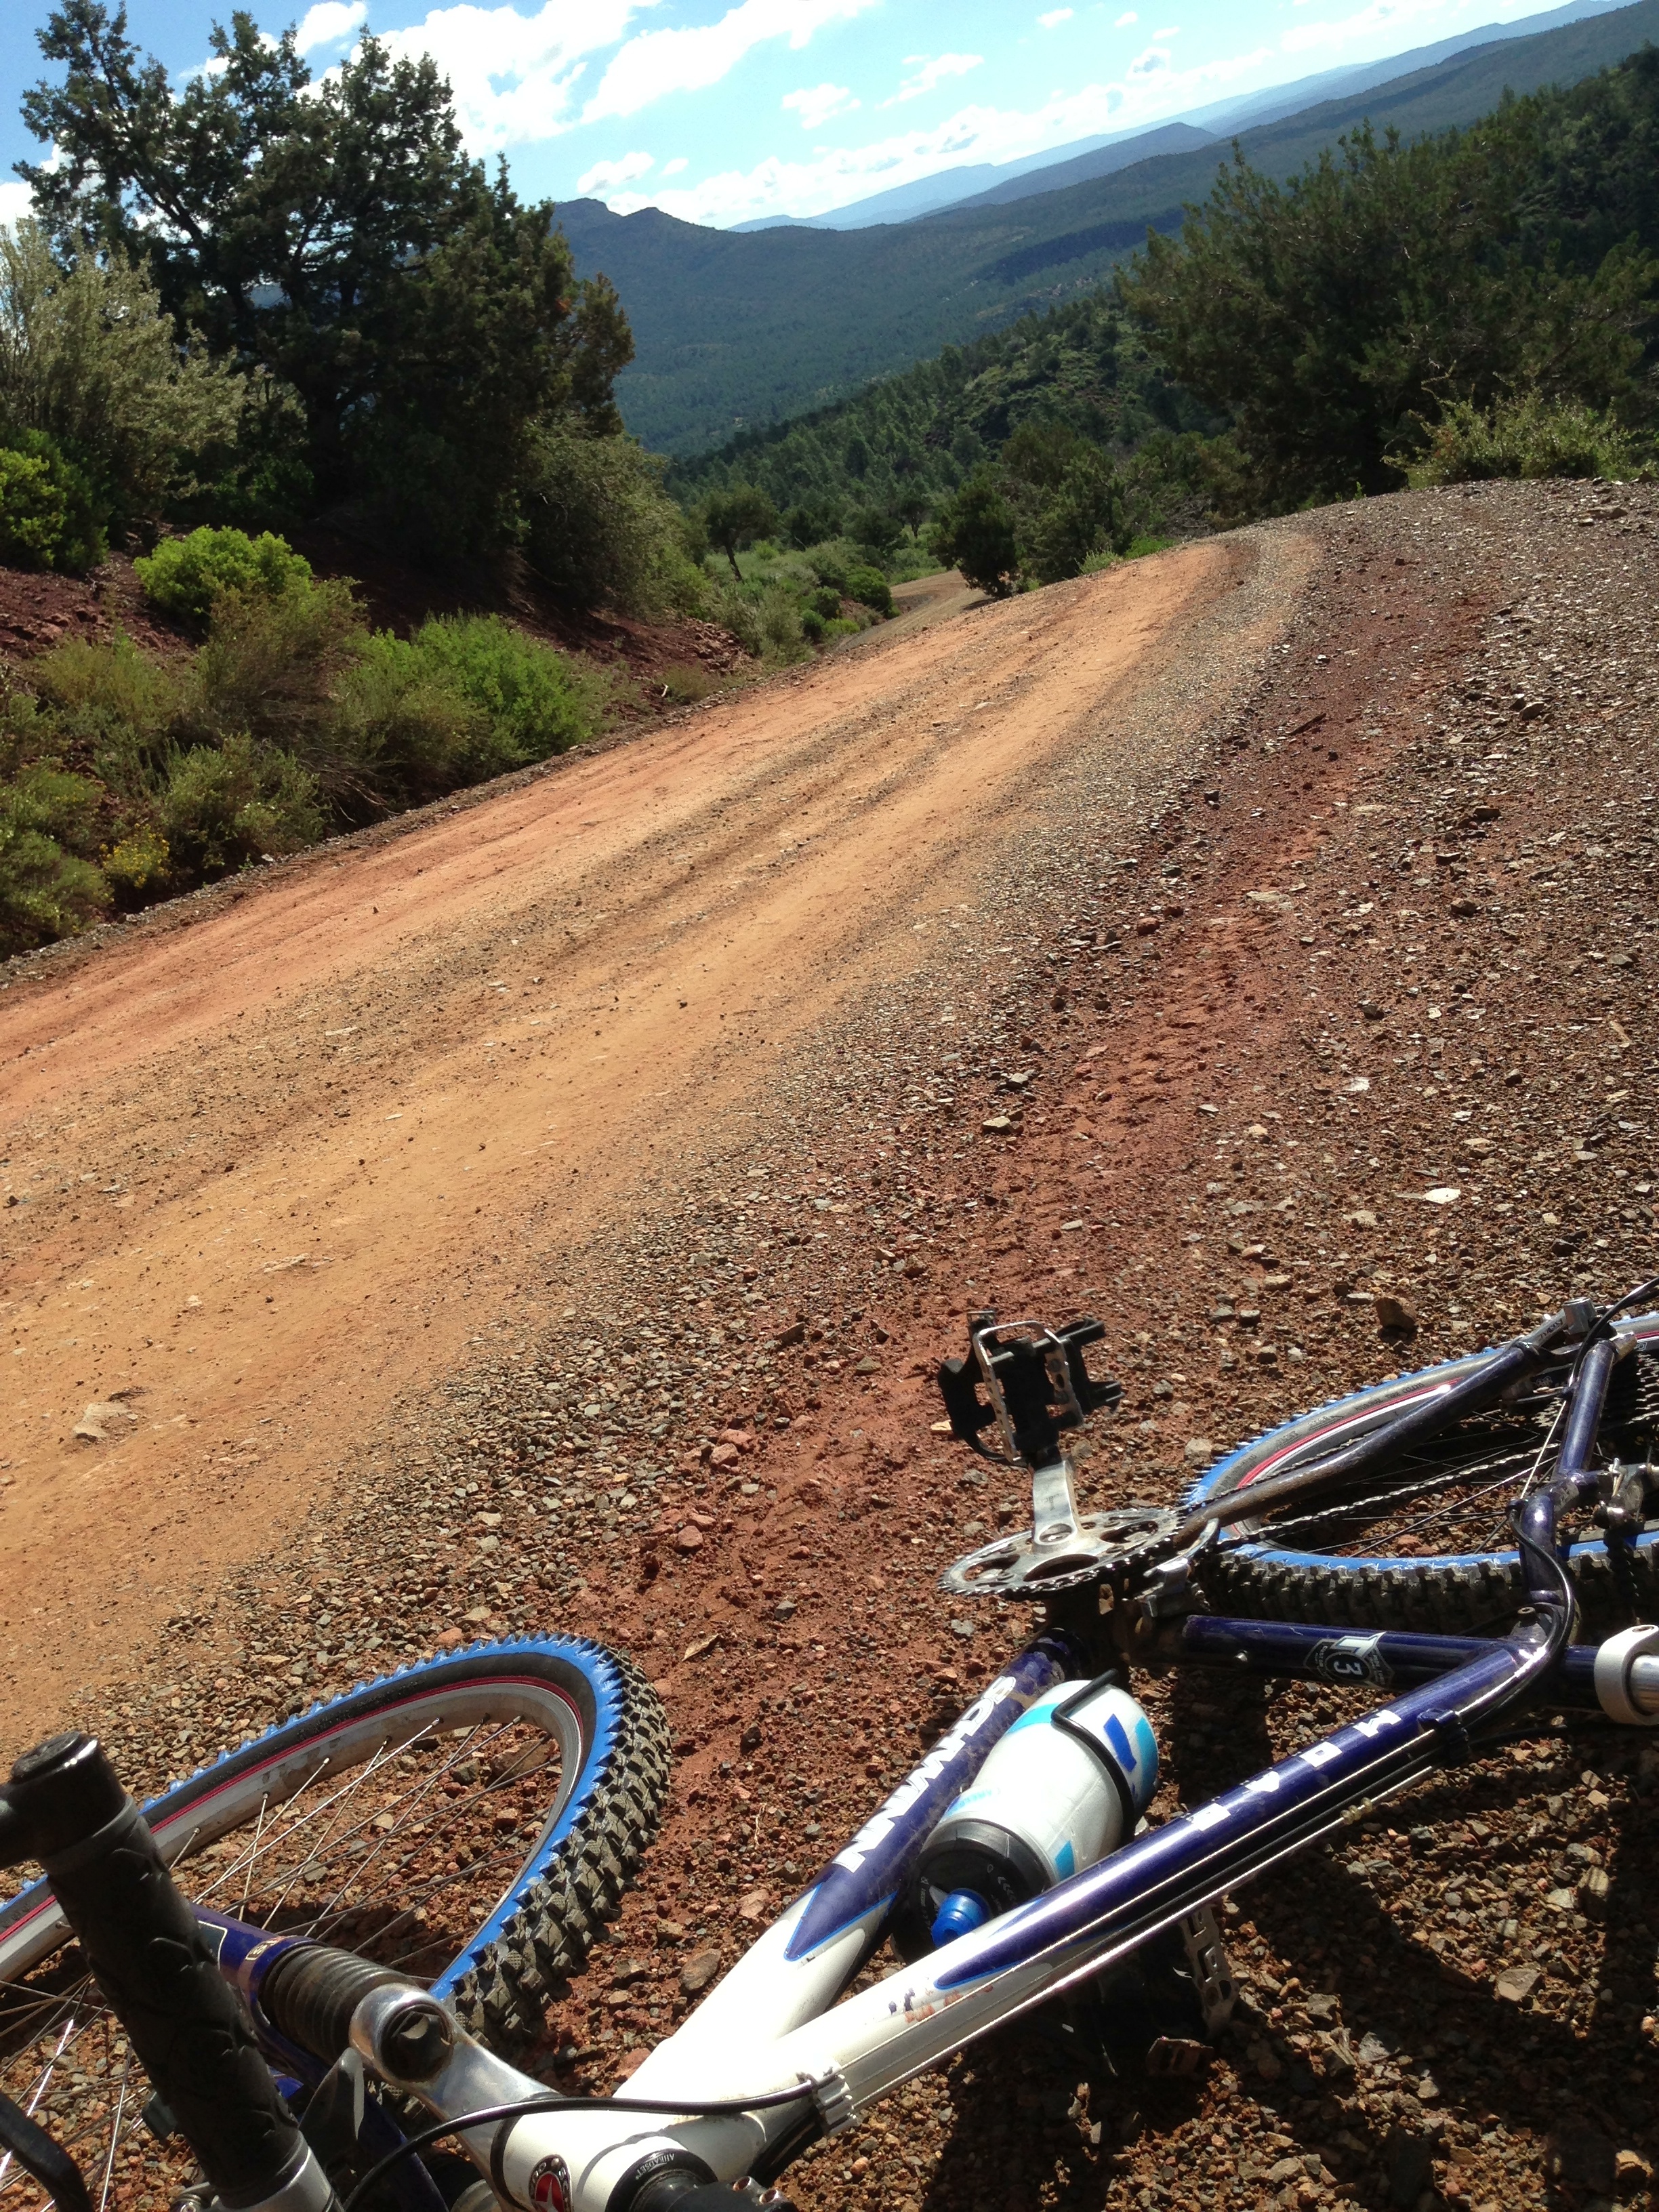
road, trail, bicycle, vehicle, soil, mountain bike, cycling, freeride, mountain biking, cycle sport, off roading